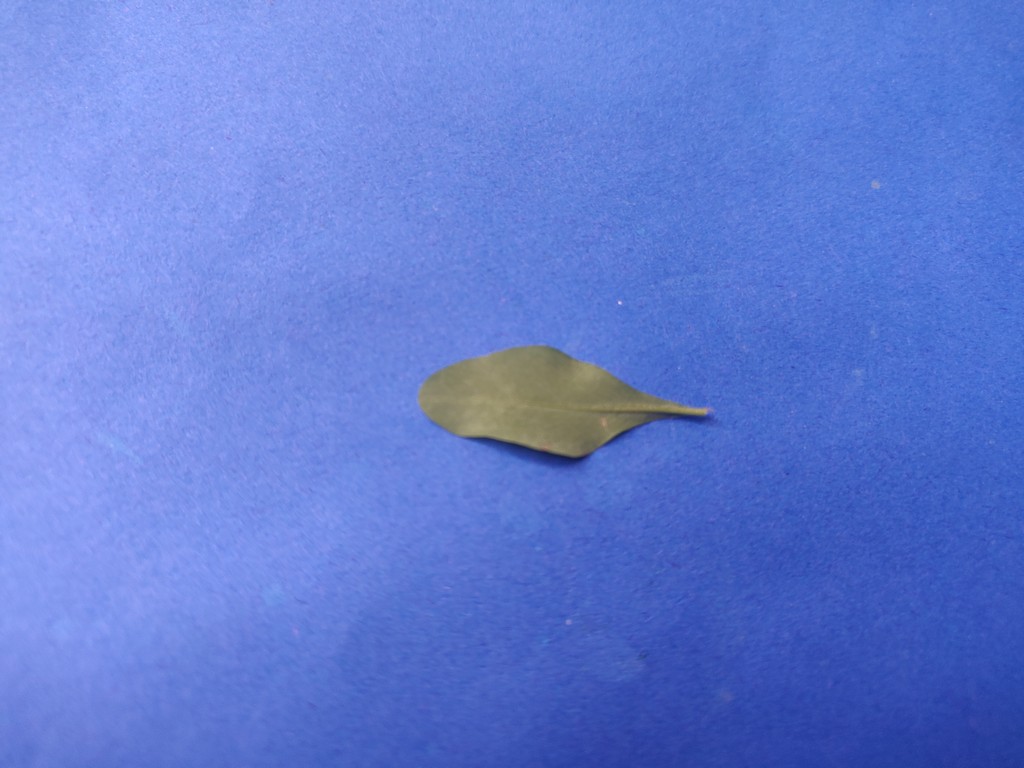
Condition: Healthy
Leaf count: single
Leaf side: back